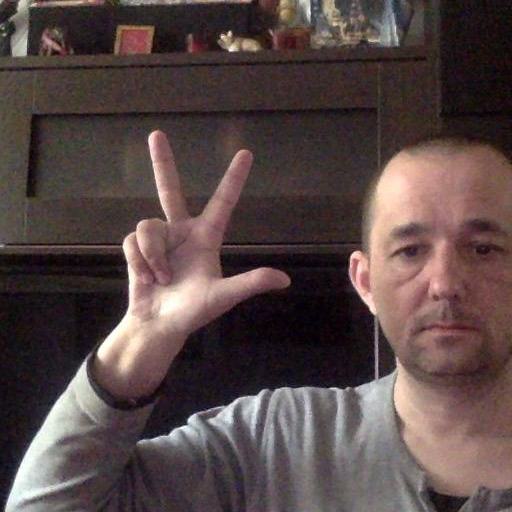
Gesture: three2